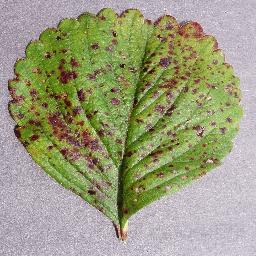
Label: Strawberry___Leaf_scorch